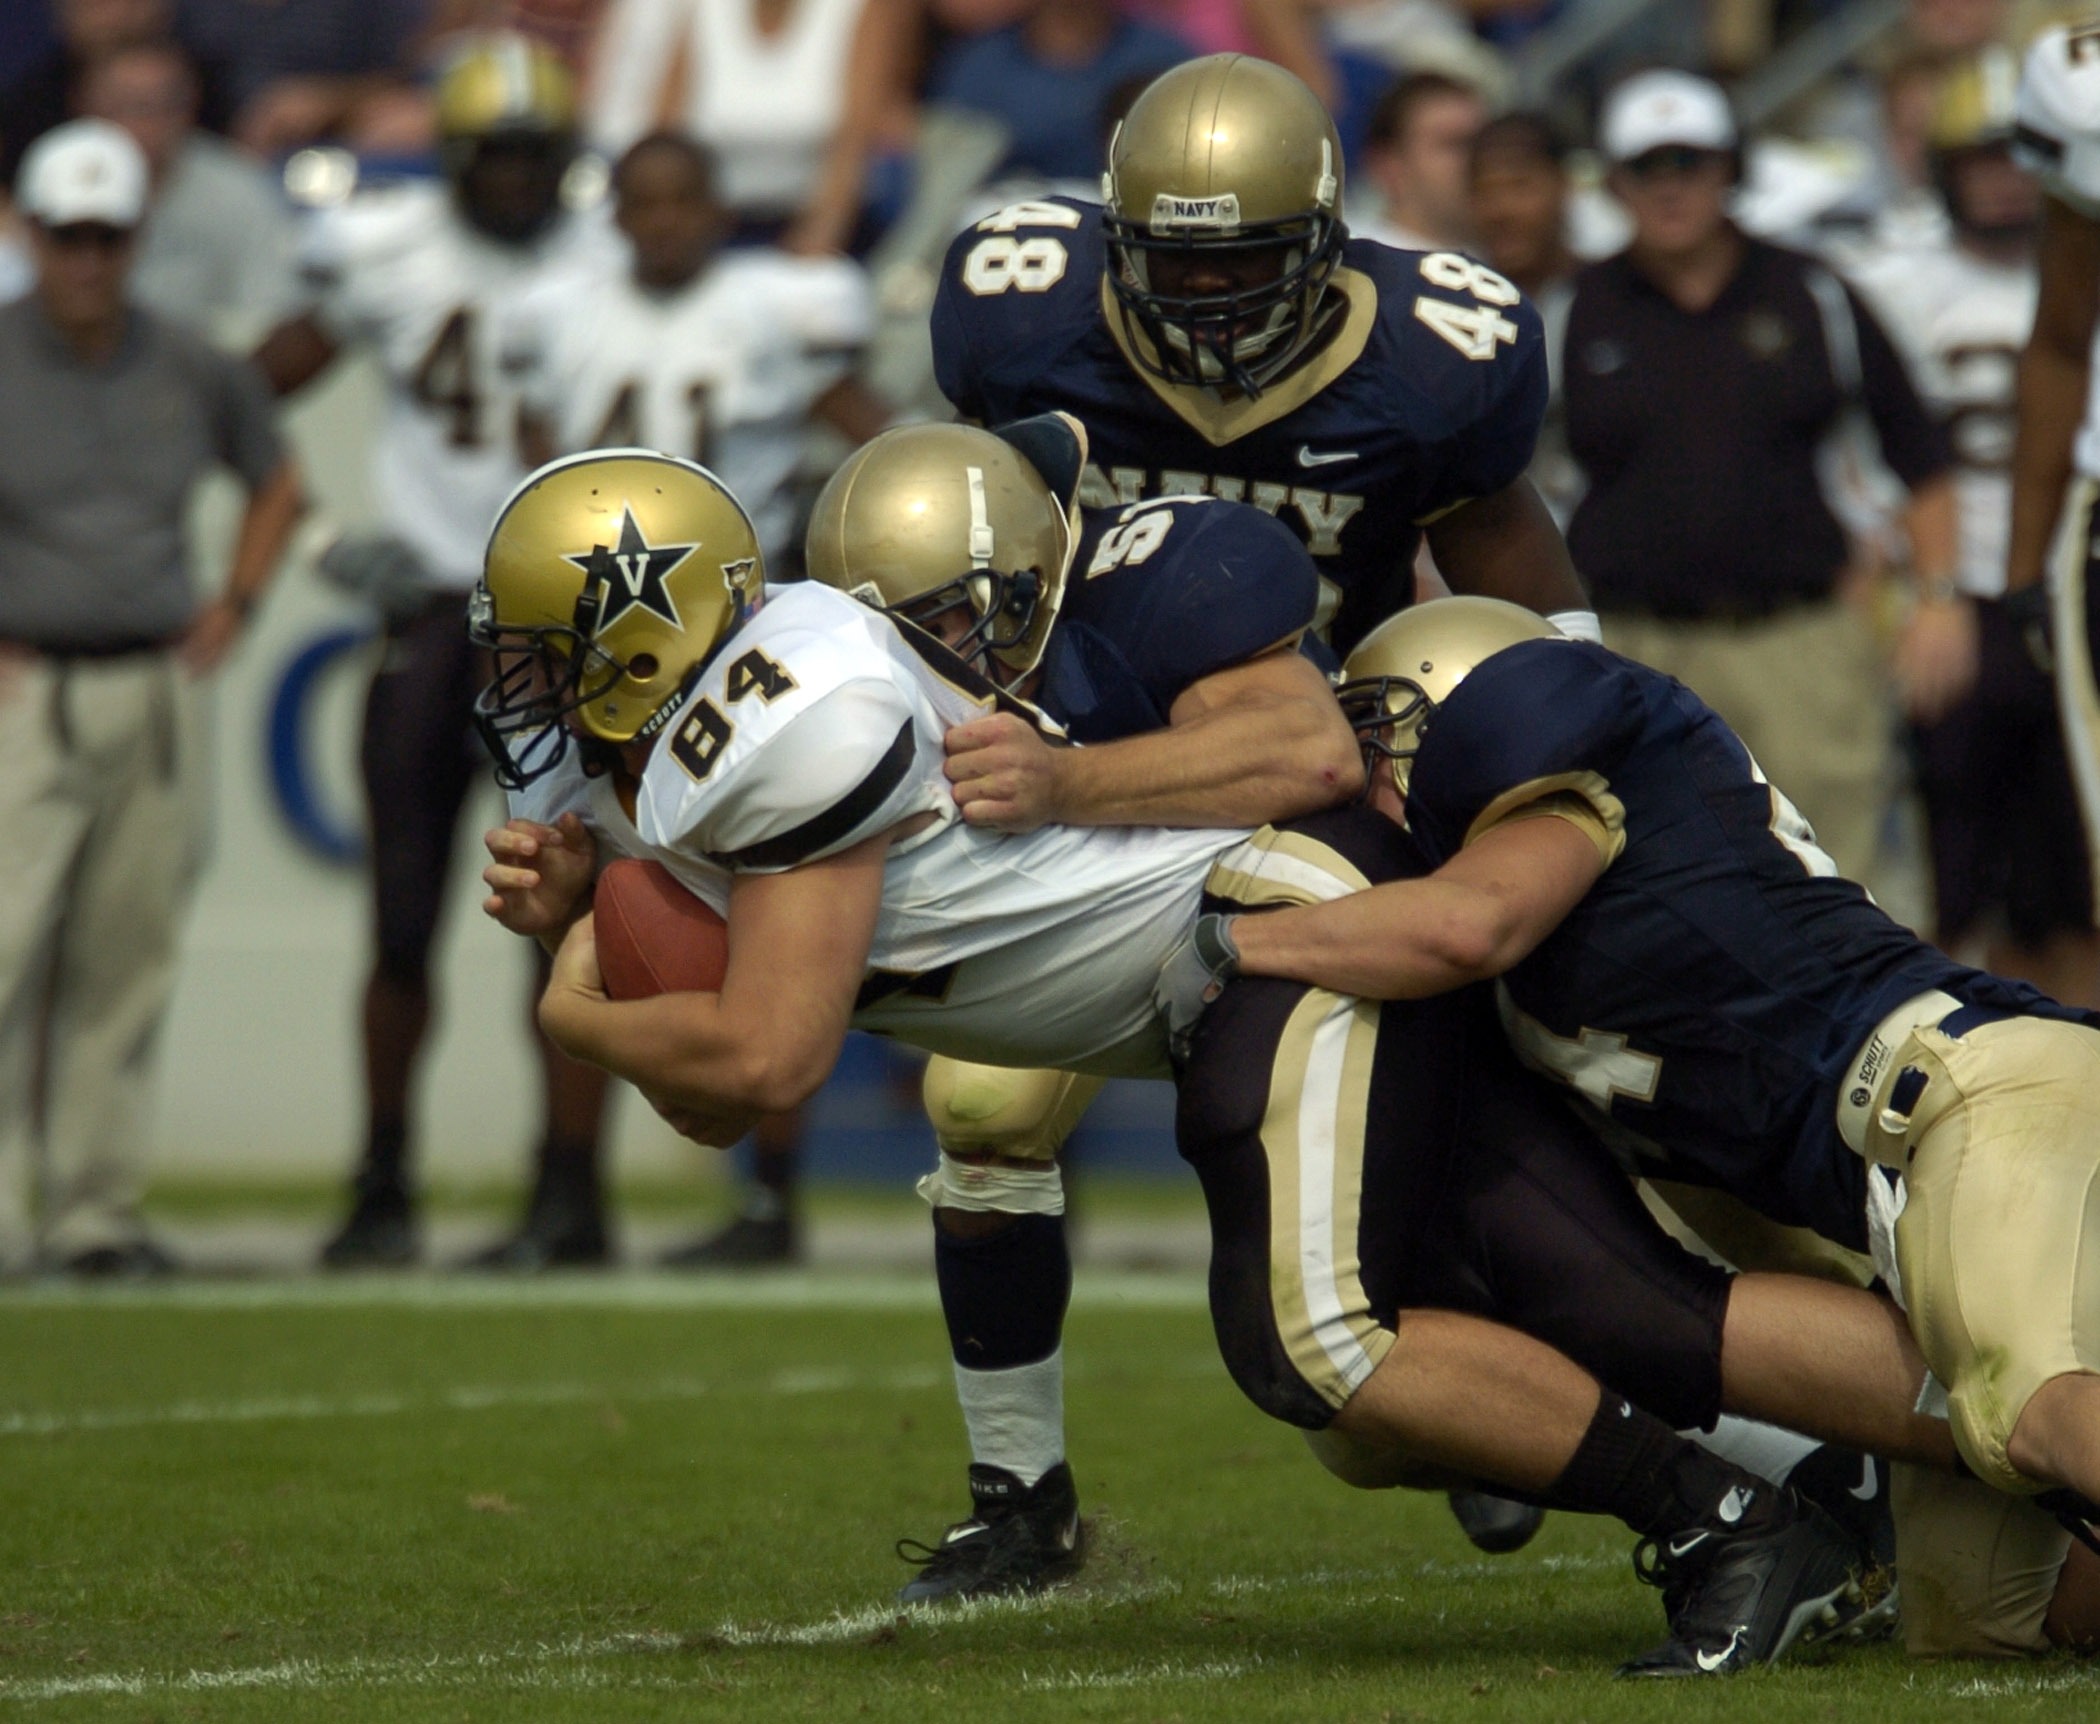
sport, usa, soccer, stadium, player, fight, rugby, american football, sports, navy, win, tackle, ball sports, football player, lose, opponents, canadian football, protective equipment, sport venue, arena football, football equipment and supplies, gridiron football, national sport, heml, touch down